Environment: real
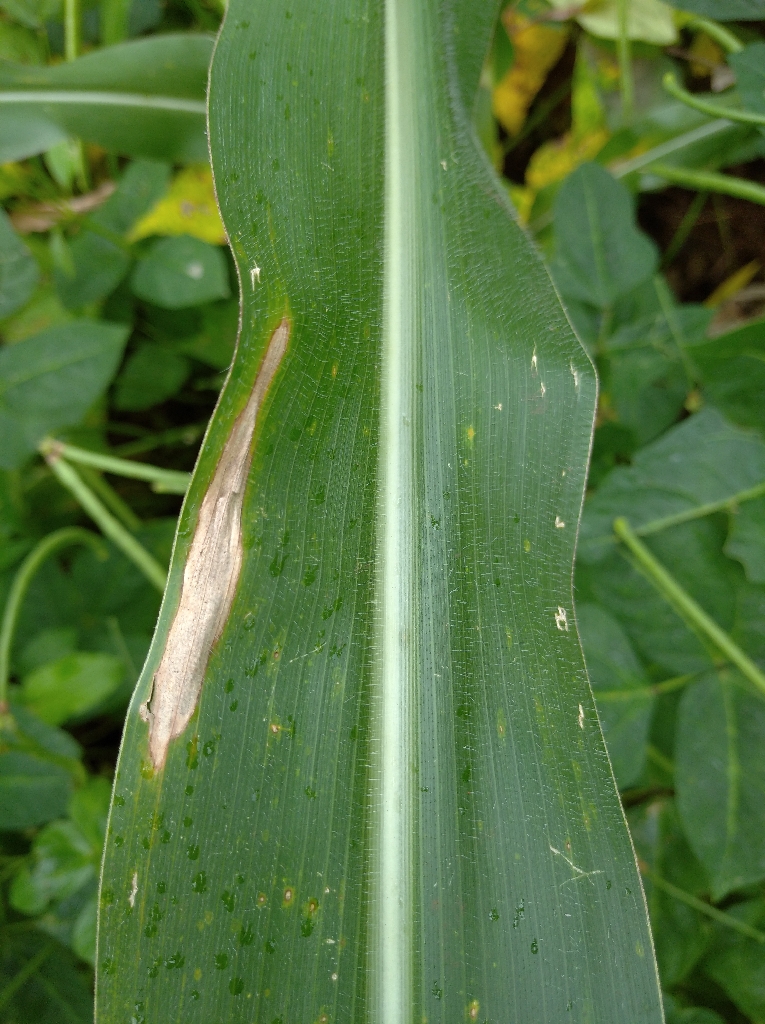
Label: northern_corn_leaf_blight